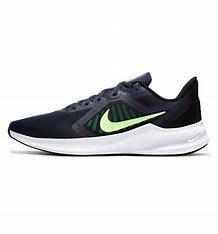
Brand: Nike
Model: Downshifter 10